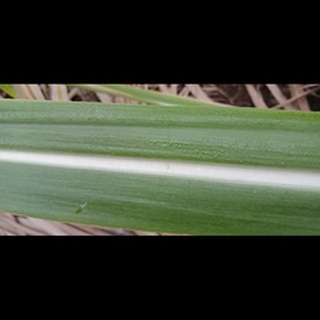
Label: healthy_sugarcane